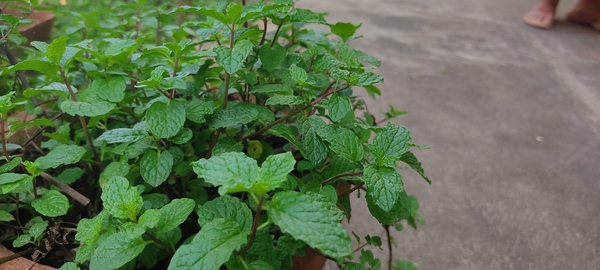
Plant: Mint